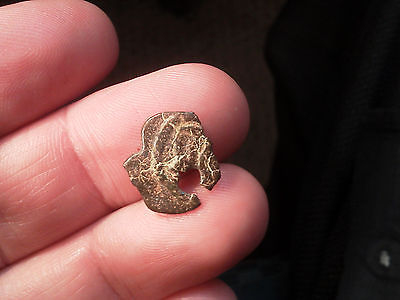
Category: table